Rachel's Tomb

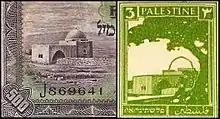
Rachel's tomb appeared on the 500 m. banknote and on 2 m., 3 m. and 10 m. stamps of Mandate Palestine between 1927 and 1945, due to it being perceived by the British authorities as “the model of a shared site” among Muslims, Christians and Jews.

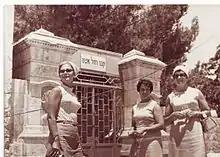
The family of MK Yosef Tamir standing next to the two Ottoman Sebils, immediately after the Six-Day War in 1967

In 1841, Montefiore renovated the site and obtained for the Jews the key of the tomb. He renovated the entire structure, reconstructing and re-plastering its white dome, and added an antechamber, including a mihrab for Muslim prayer, to ease Muslim fears. Professor Glenn Bowman notes that some writers have described this as a “purchase” of the tomb by Montefiore, asserting that this was not the case.